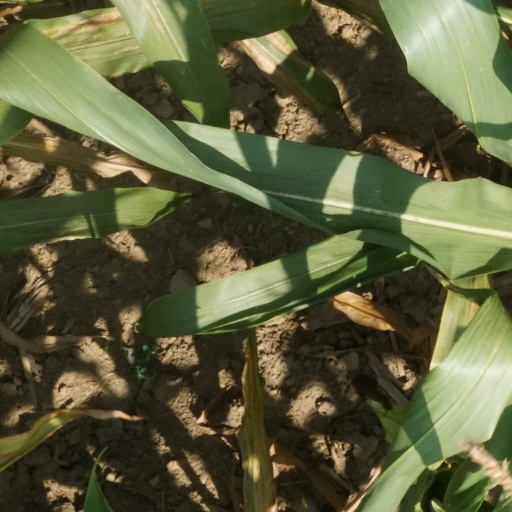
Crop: maize; corn